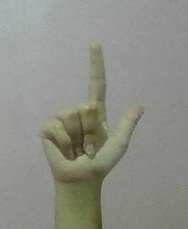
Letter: laam